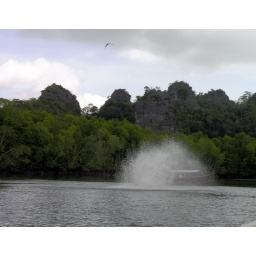
Big splash as eagle enters water to catch fish in Langkawi nature reserve.